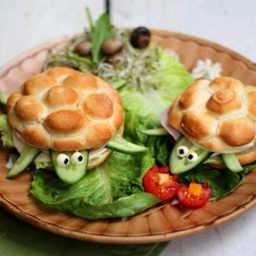
turtles on a salad :)